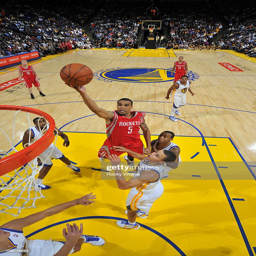
basketball small forward lays the ball up against sports team .